Carl Arvid von Klingspor

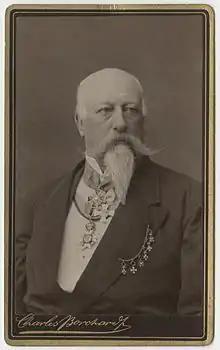
Carl Arvid von Klingspor

Carl Arvid von Klingspor (30 March 1829 – 15 June 1903) was a Swedish heraldist, genealogist and soldier.